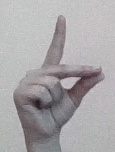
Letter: ta